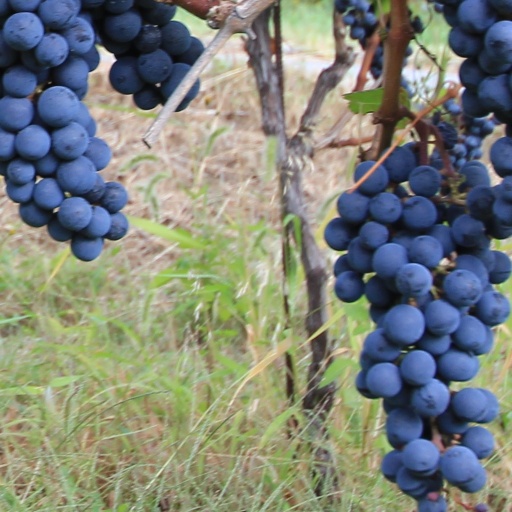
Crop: grape